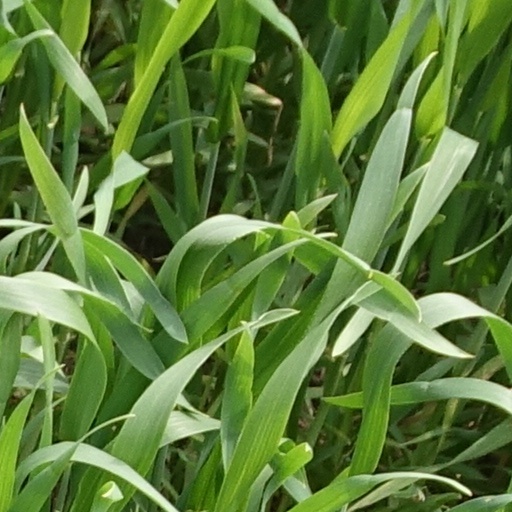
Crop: wheat